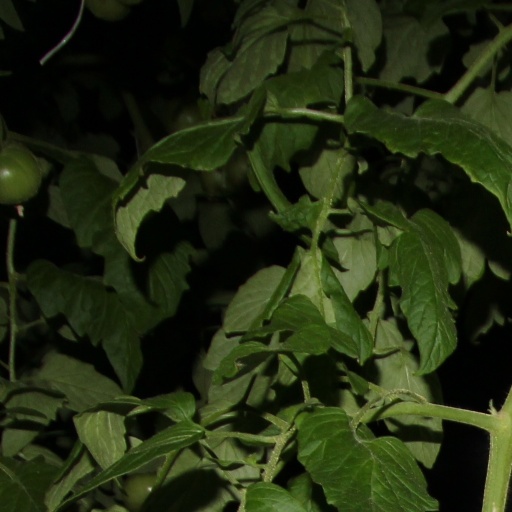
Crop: tomato